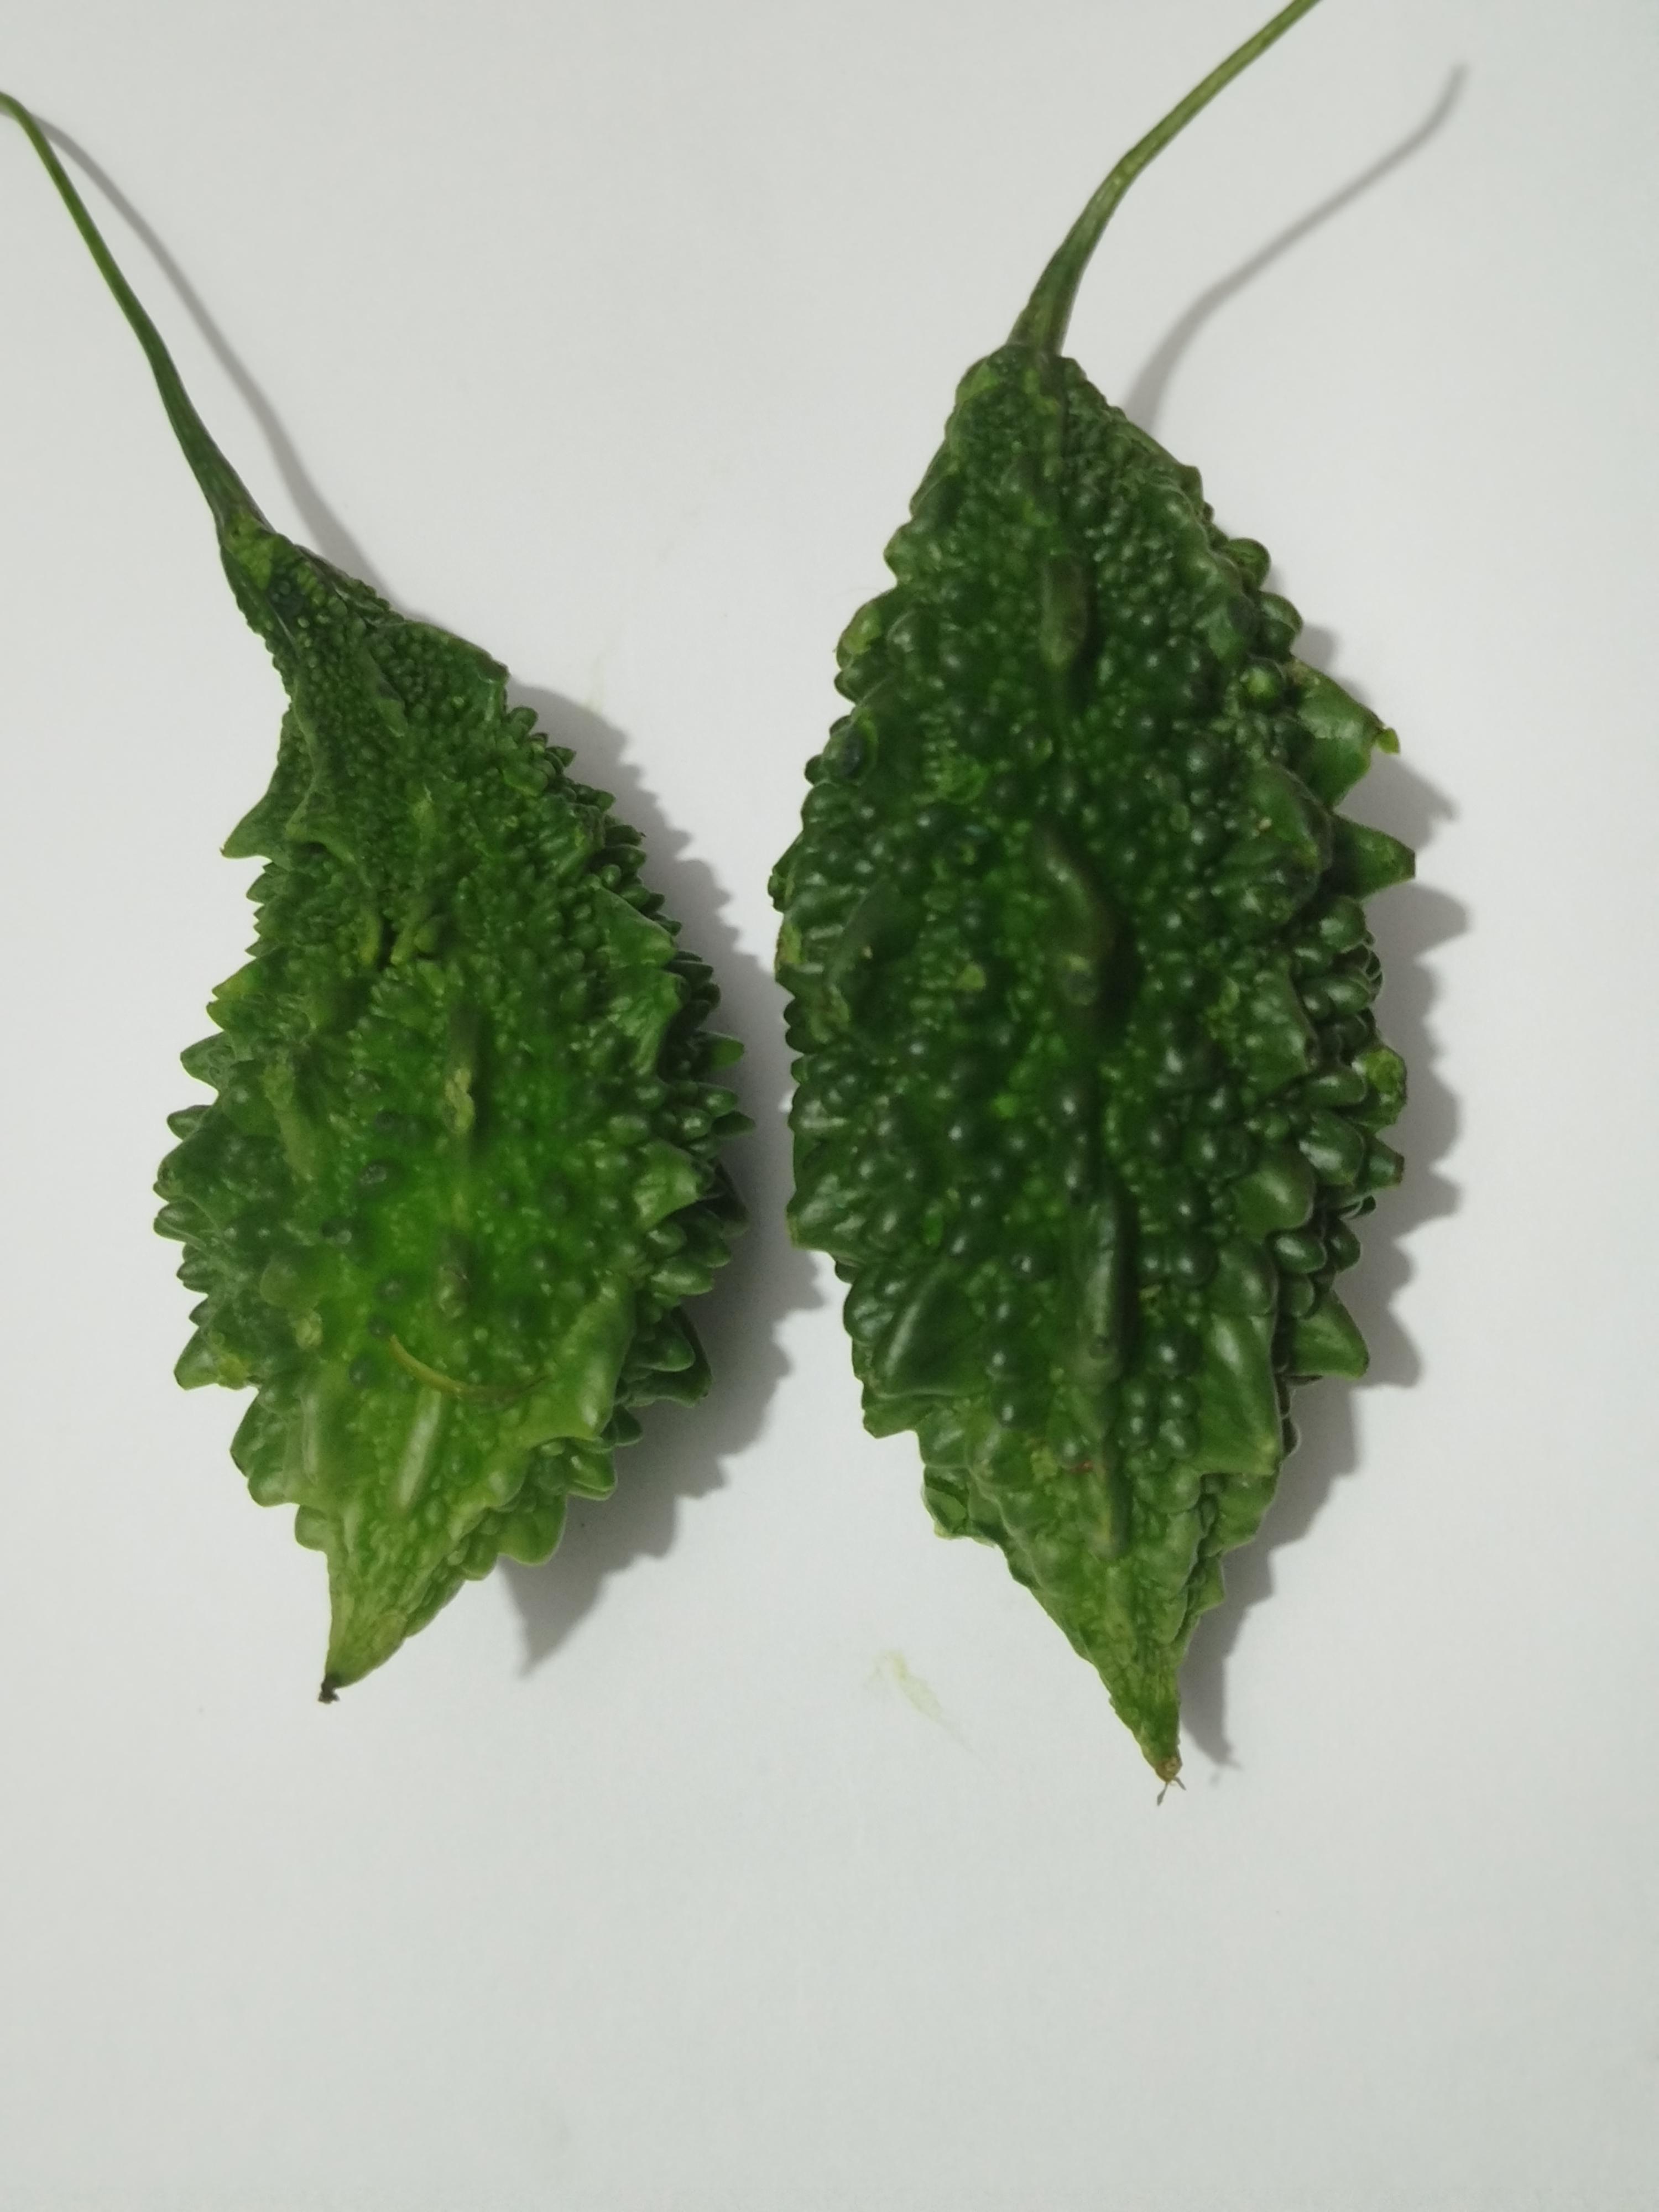
Label: Bitter melon